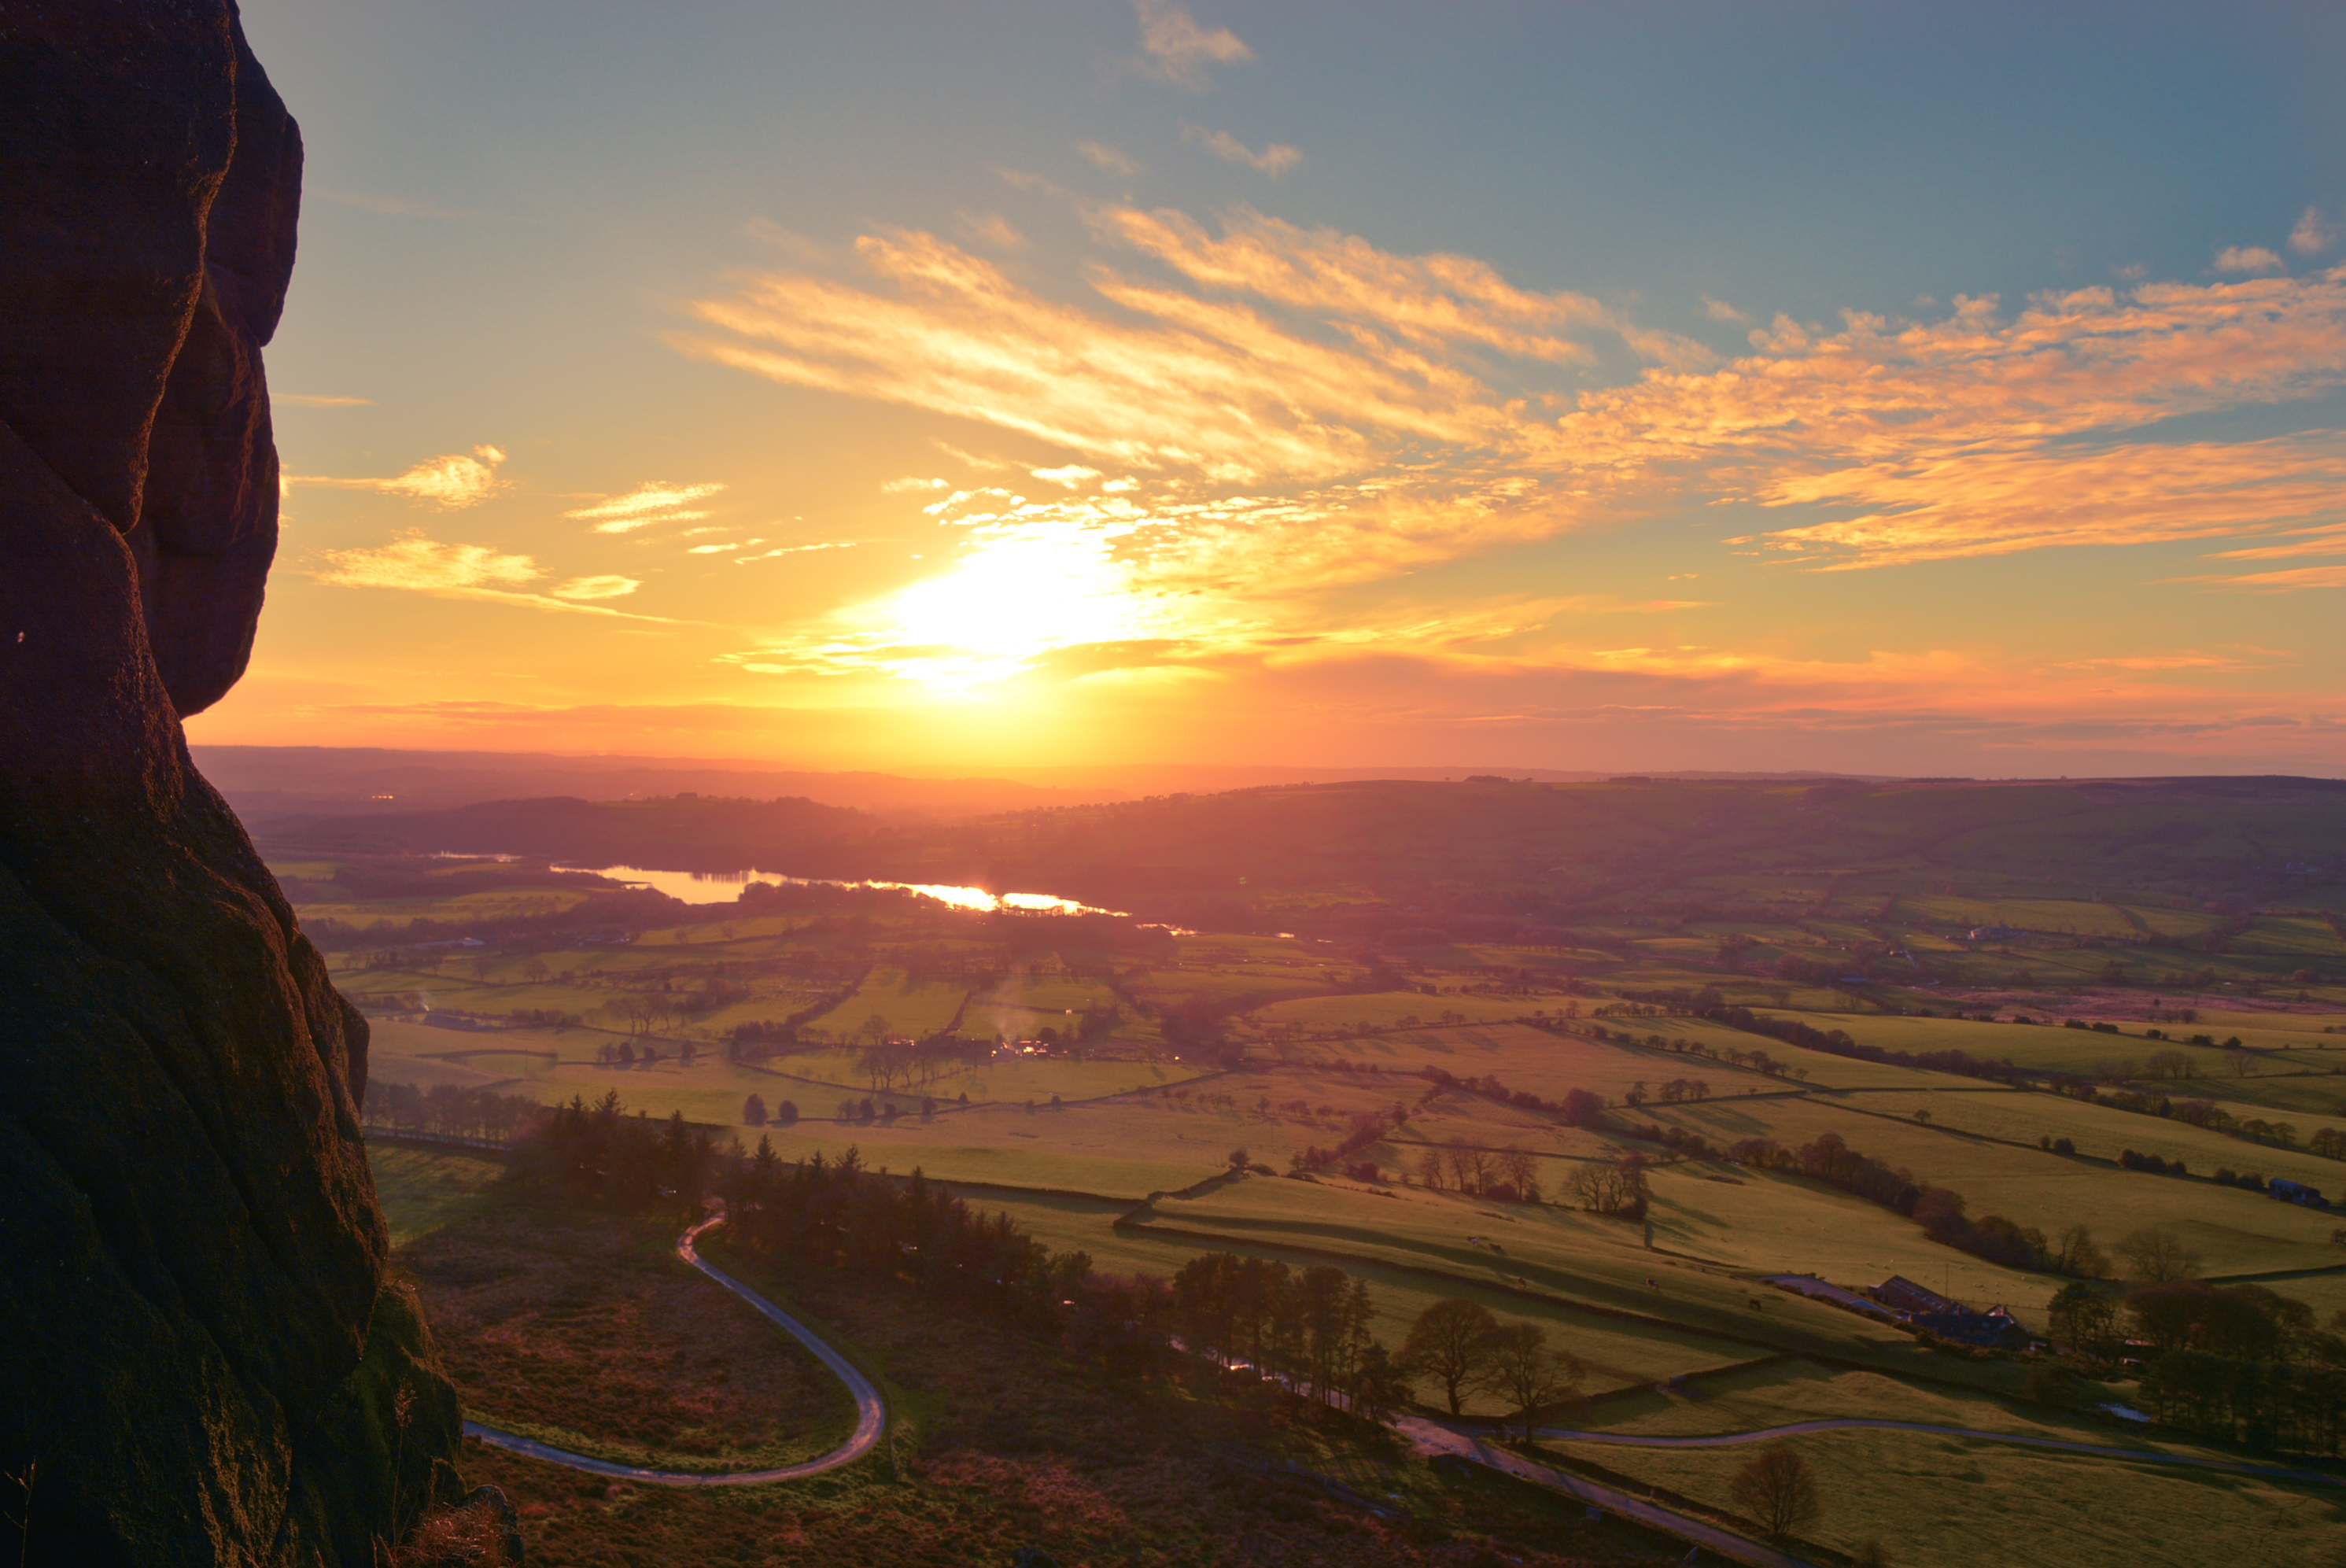
landscape, coast, nature, horizon, mountain, cloud, sky, sun, sunrise, sunset, road, sunlight, morning, hill, dawn, dusk, evening, plain, trees, clouds, afterglow